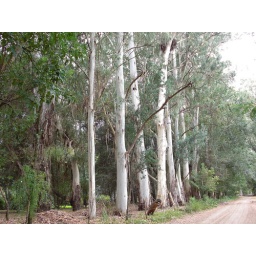
the road by the house